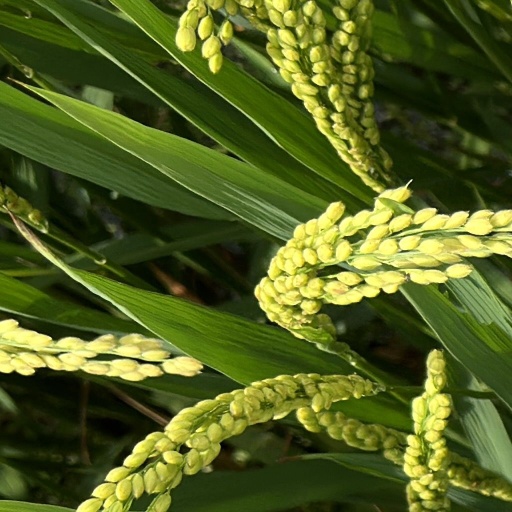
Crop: rice